Dorsami Naidu

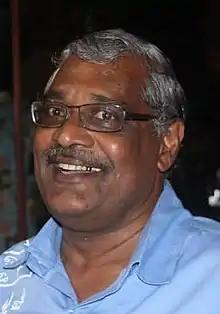
Dorsami Naidu

Dorsami Naidu is a Fijian lawyer and former politician. On 29 July 2005, he announced his intention to resign as President of the National Federation Party (NFP) at the party conference on 31 July.